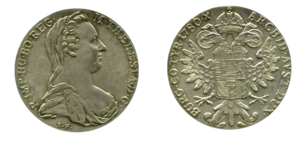
La thaler de Marie-Thérèse est une pièce de monnaie autrichienne sans valeur faciale, utilisée dans le commerce international depuis sa première frappe, en 1741.
Chronologie de la numismatique
Le thaler est une ancienne pièce de monnaie en argent apparue au début du XVIᵉ siècle, et qui circule d'abord en Europe puis dans le reste du monde pendant près de quatre cents ans. Sa taille et son poids, relativement importants, varient quelque peu au fil du temps, et sa popularité initiale reste liée, d'une part, au développement des mines d'argent exploitées sur les terres du Saint-Empire romain germanique, et d'autre part, à la puissance de l'Empire colonial espagnol.
Marie-Thérèse Walburge Amélie Christine de Habsbourg, née le 13 mai 1717 à Vienne et morte dans la même ville le 29 novembre 1780, archiduchesse d'Autriche, fille aînée de l'empereur Charles VI, mort sans descendance masculine, succède en 1740 à son père à la tête des possessions héréditaires de la maison des Habsbourg d'Autriche, notamment le royaume de Hongrie, le royaume de Bohême et le royaume de Croatie, dont elle recevra les couronnes.